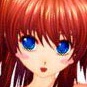
Portrait style: Anime Portrait